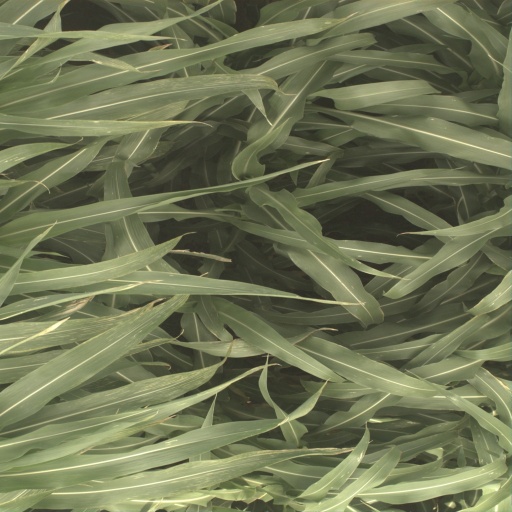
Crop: sorghum